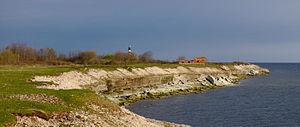
Osmussaar est une île d'Estonie, dans le golfe de Finlande, au nord-ouest du pays.